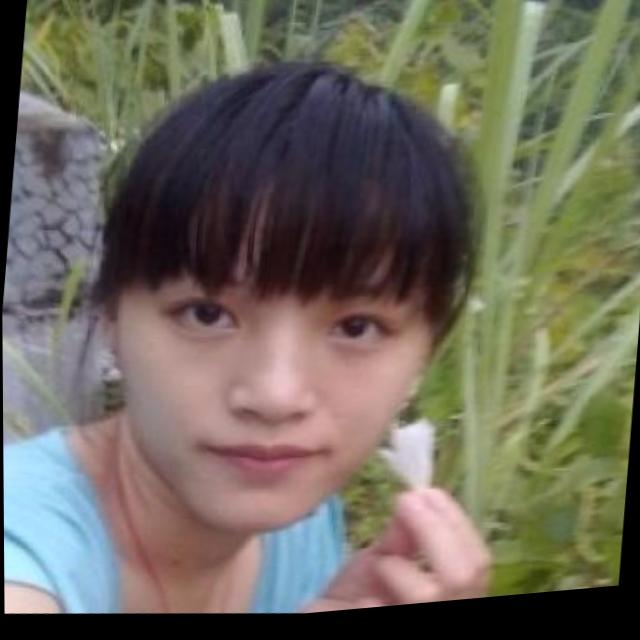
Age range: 21-44